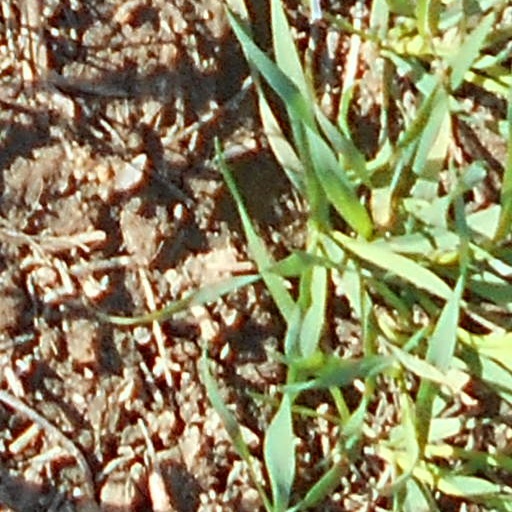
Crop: wheat